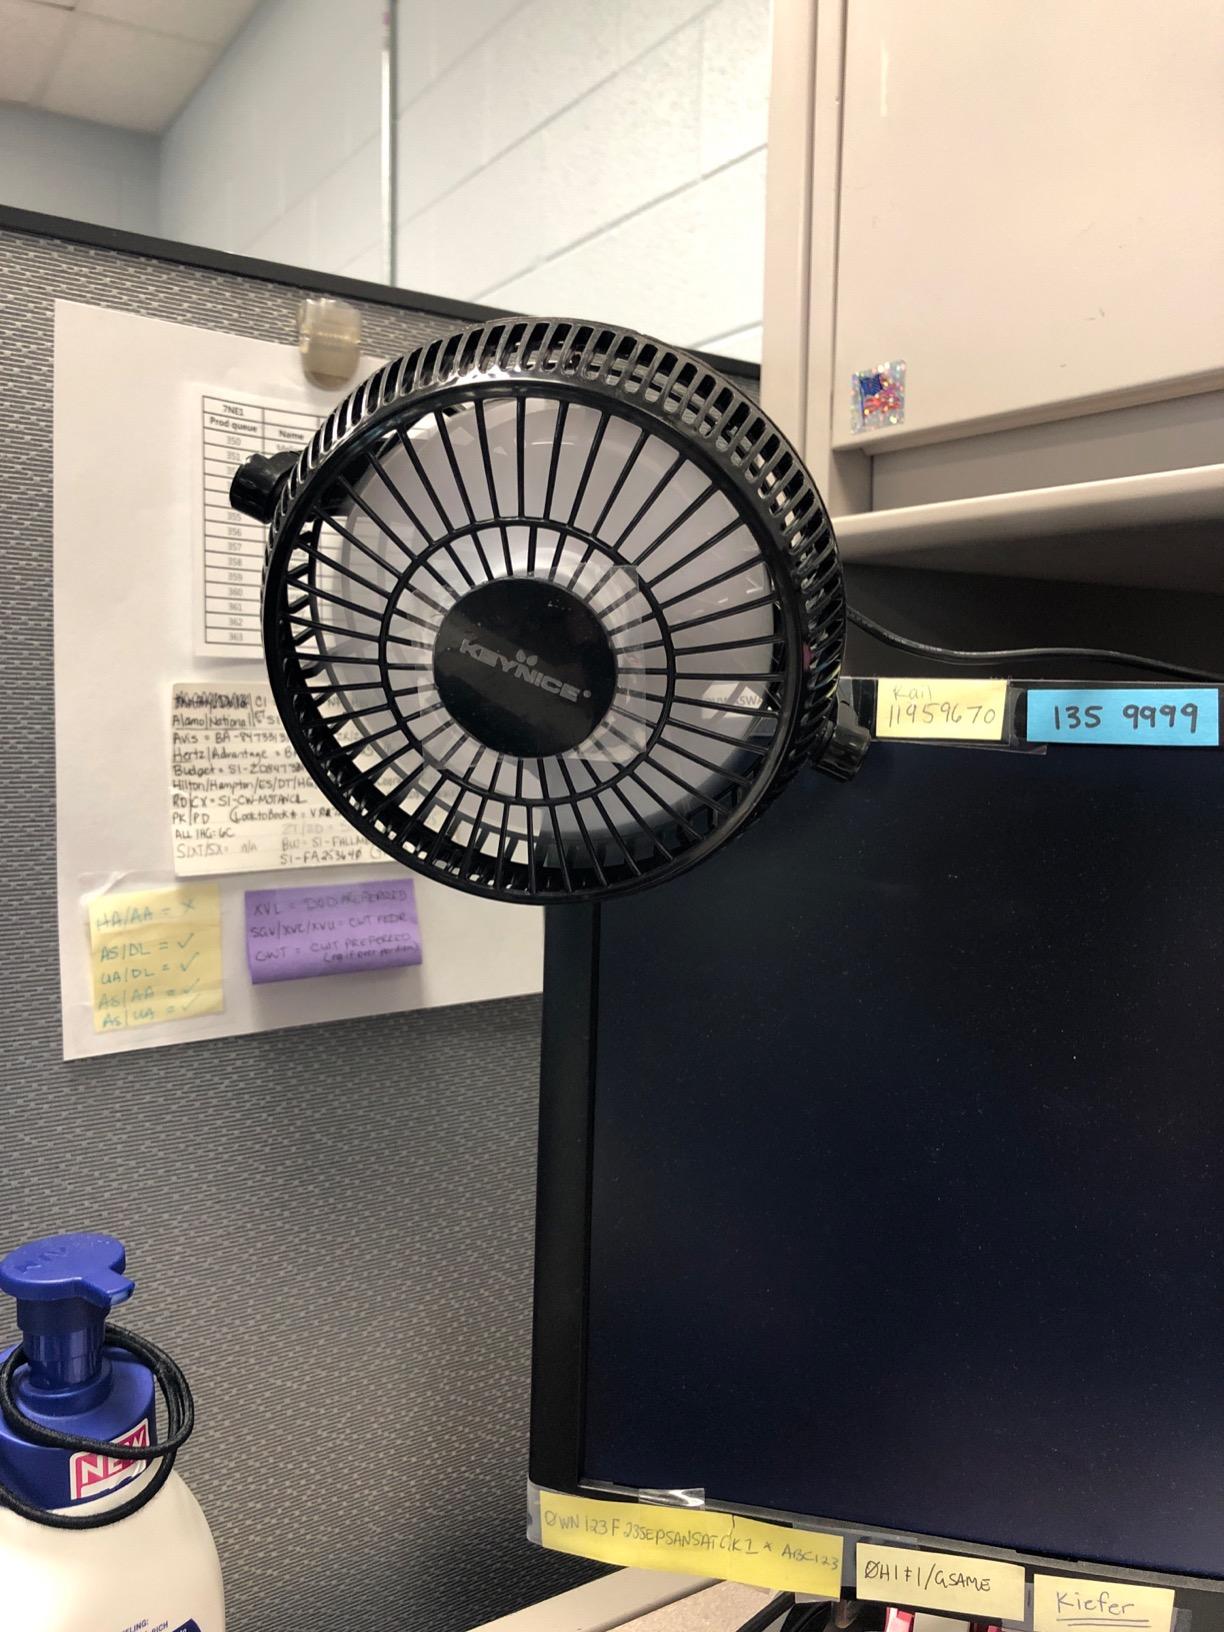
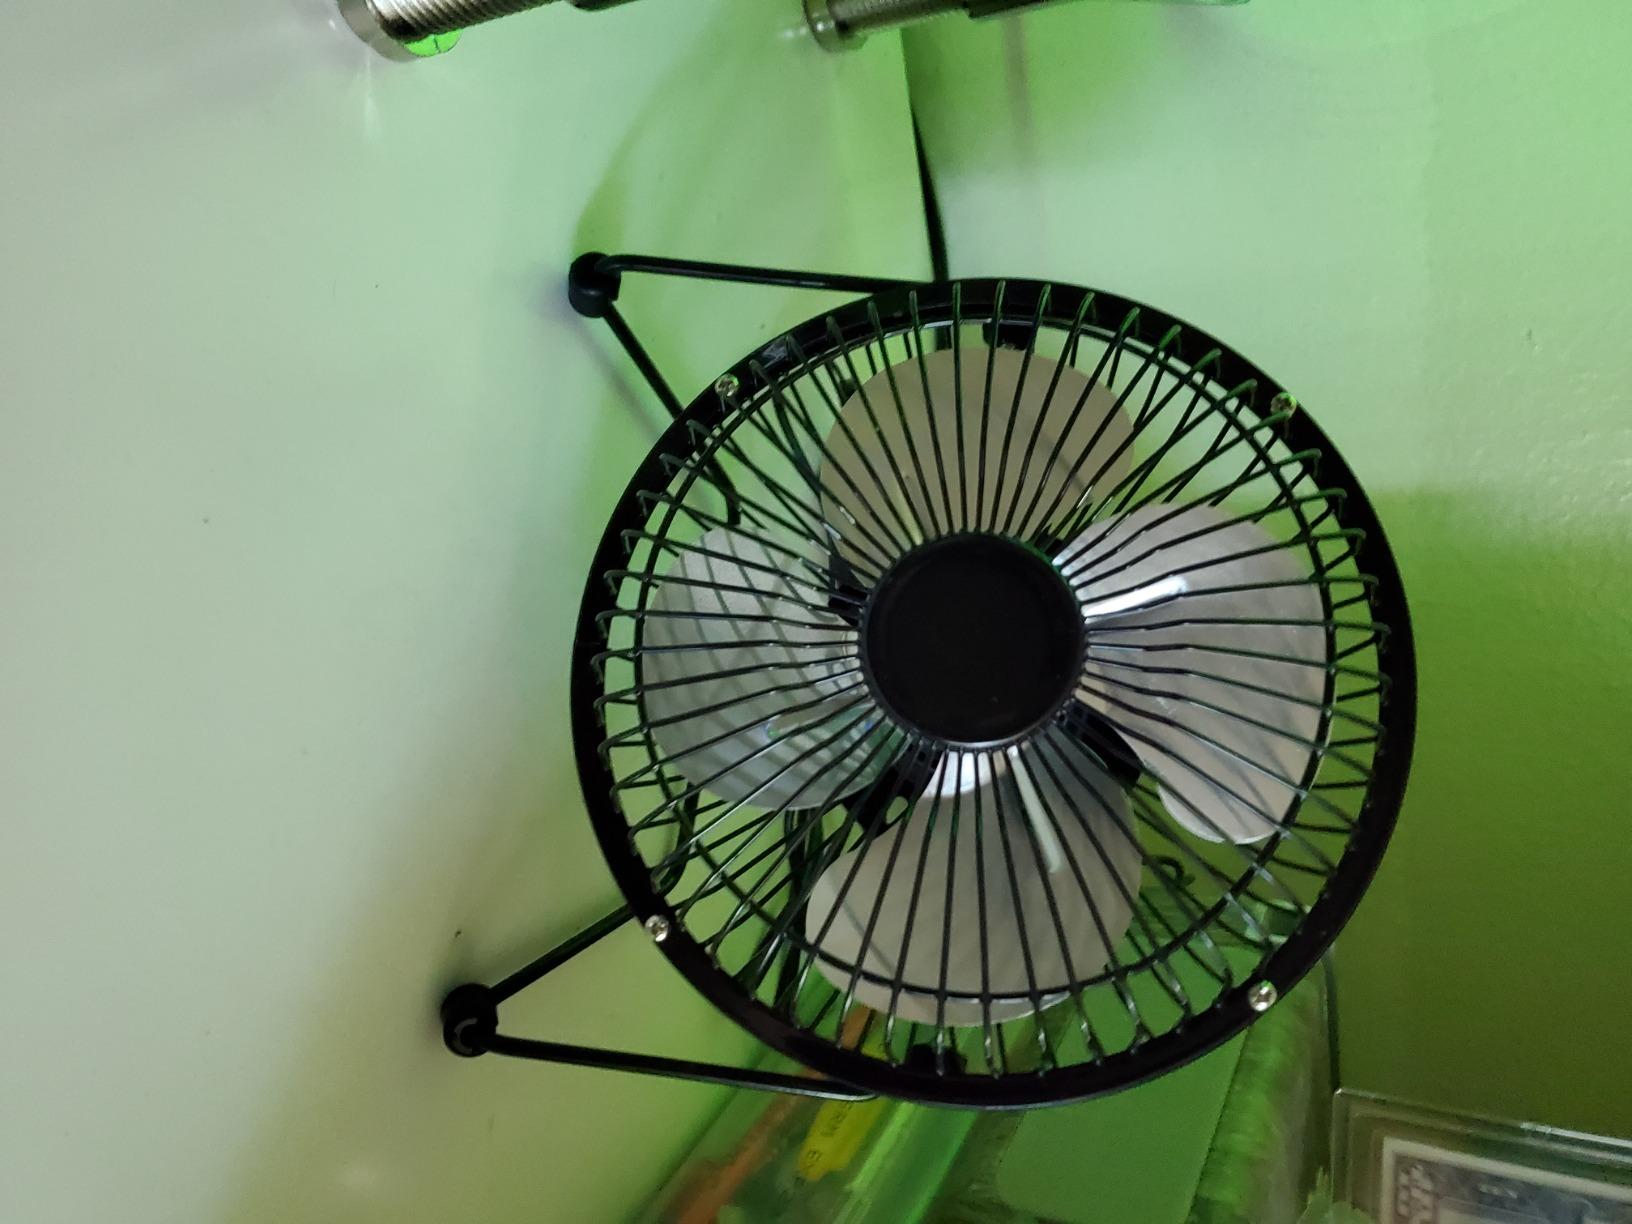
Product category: fan
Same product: no